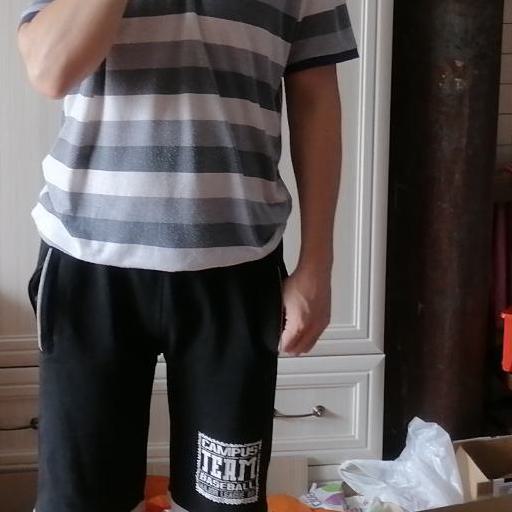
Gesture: no_gesture